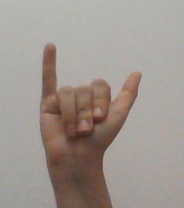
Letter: ya